Studentenverbindung

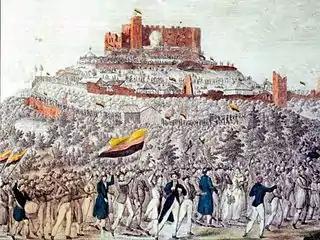
Procession to Hambach Castle (1832)

More elaborate uniforms are usually worn at a "Kneipe" or, more formally, "Commers", a kind of gathering only still preserved at "Studentenverbindungen". Such events can happen regularly, but especially during holidays, for example to celebrate Christmas, to commemorate a deceased Verbindungs-brother ("Trauerkneipe"), or in remembrance of historic events or important dates in the fraternity's history, e.g. the founding day of the fraternity ("Stiftungstagskneipe"). During these gatherings, the crowd of members and guests present are presided over by the "Chargierte" (see above), with the "Senior" conducting the gathering, executing certain rituals, from as simple as welcoming guests, holding speeches to performing the so-called "Landesvater" ("father of the country"). The latter is a ceremonial where a sabre is pierced through the "Couleur"-bearing headgear of the participants in a complex ritual, accompanied by a ceremonial chant. While such rituals are only performed on the most solemn of occasions and thus very rare, a "Kneipe" commonly involves the lighter sides of life, such as rampant beer consumption and uninhibited singing of traditional student songs, of which some can be bawdy for the standards of time.